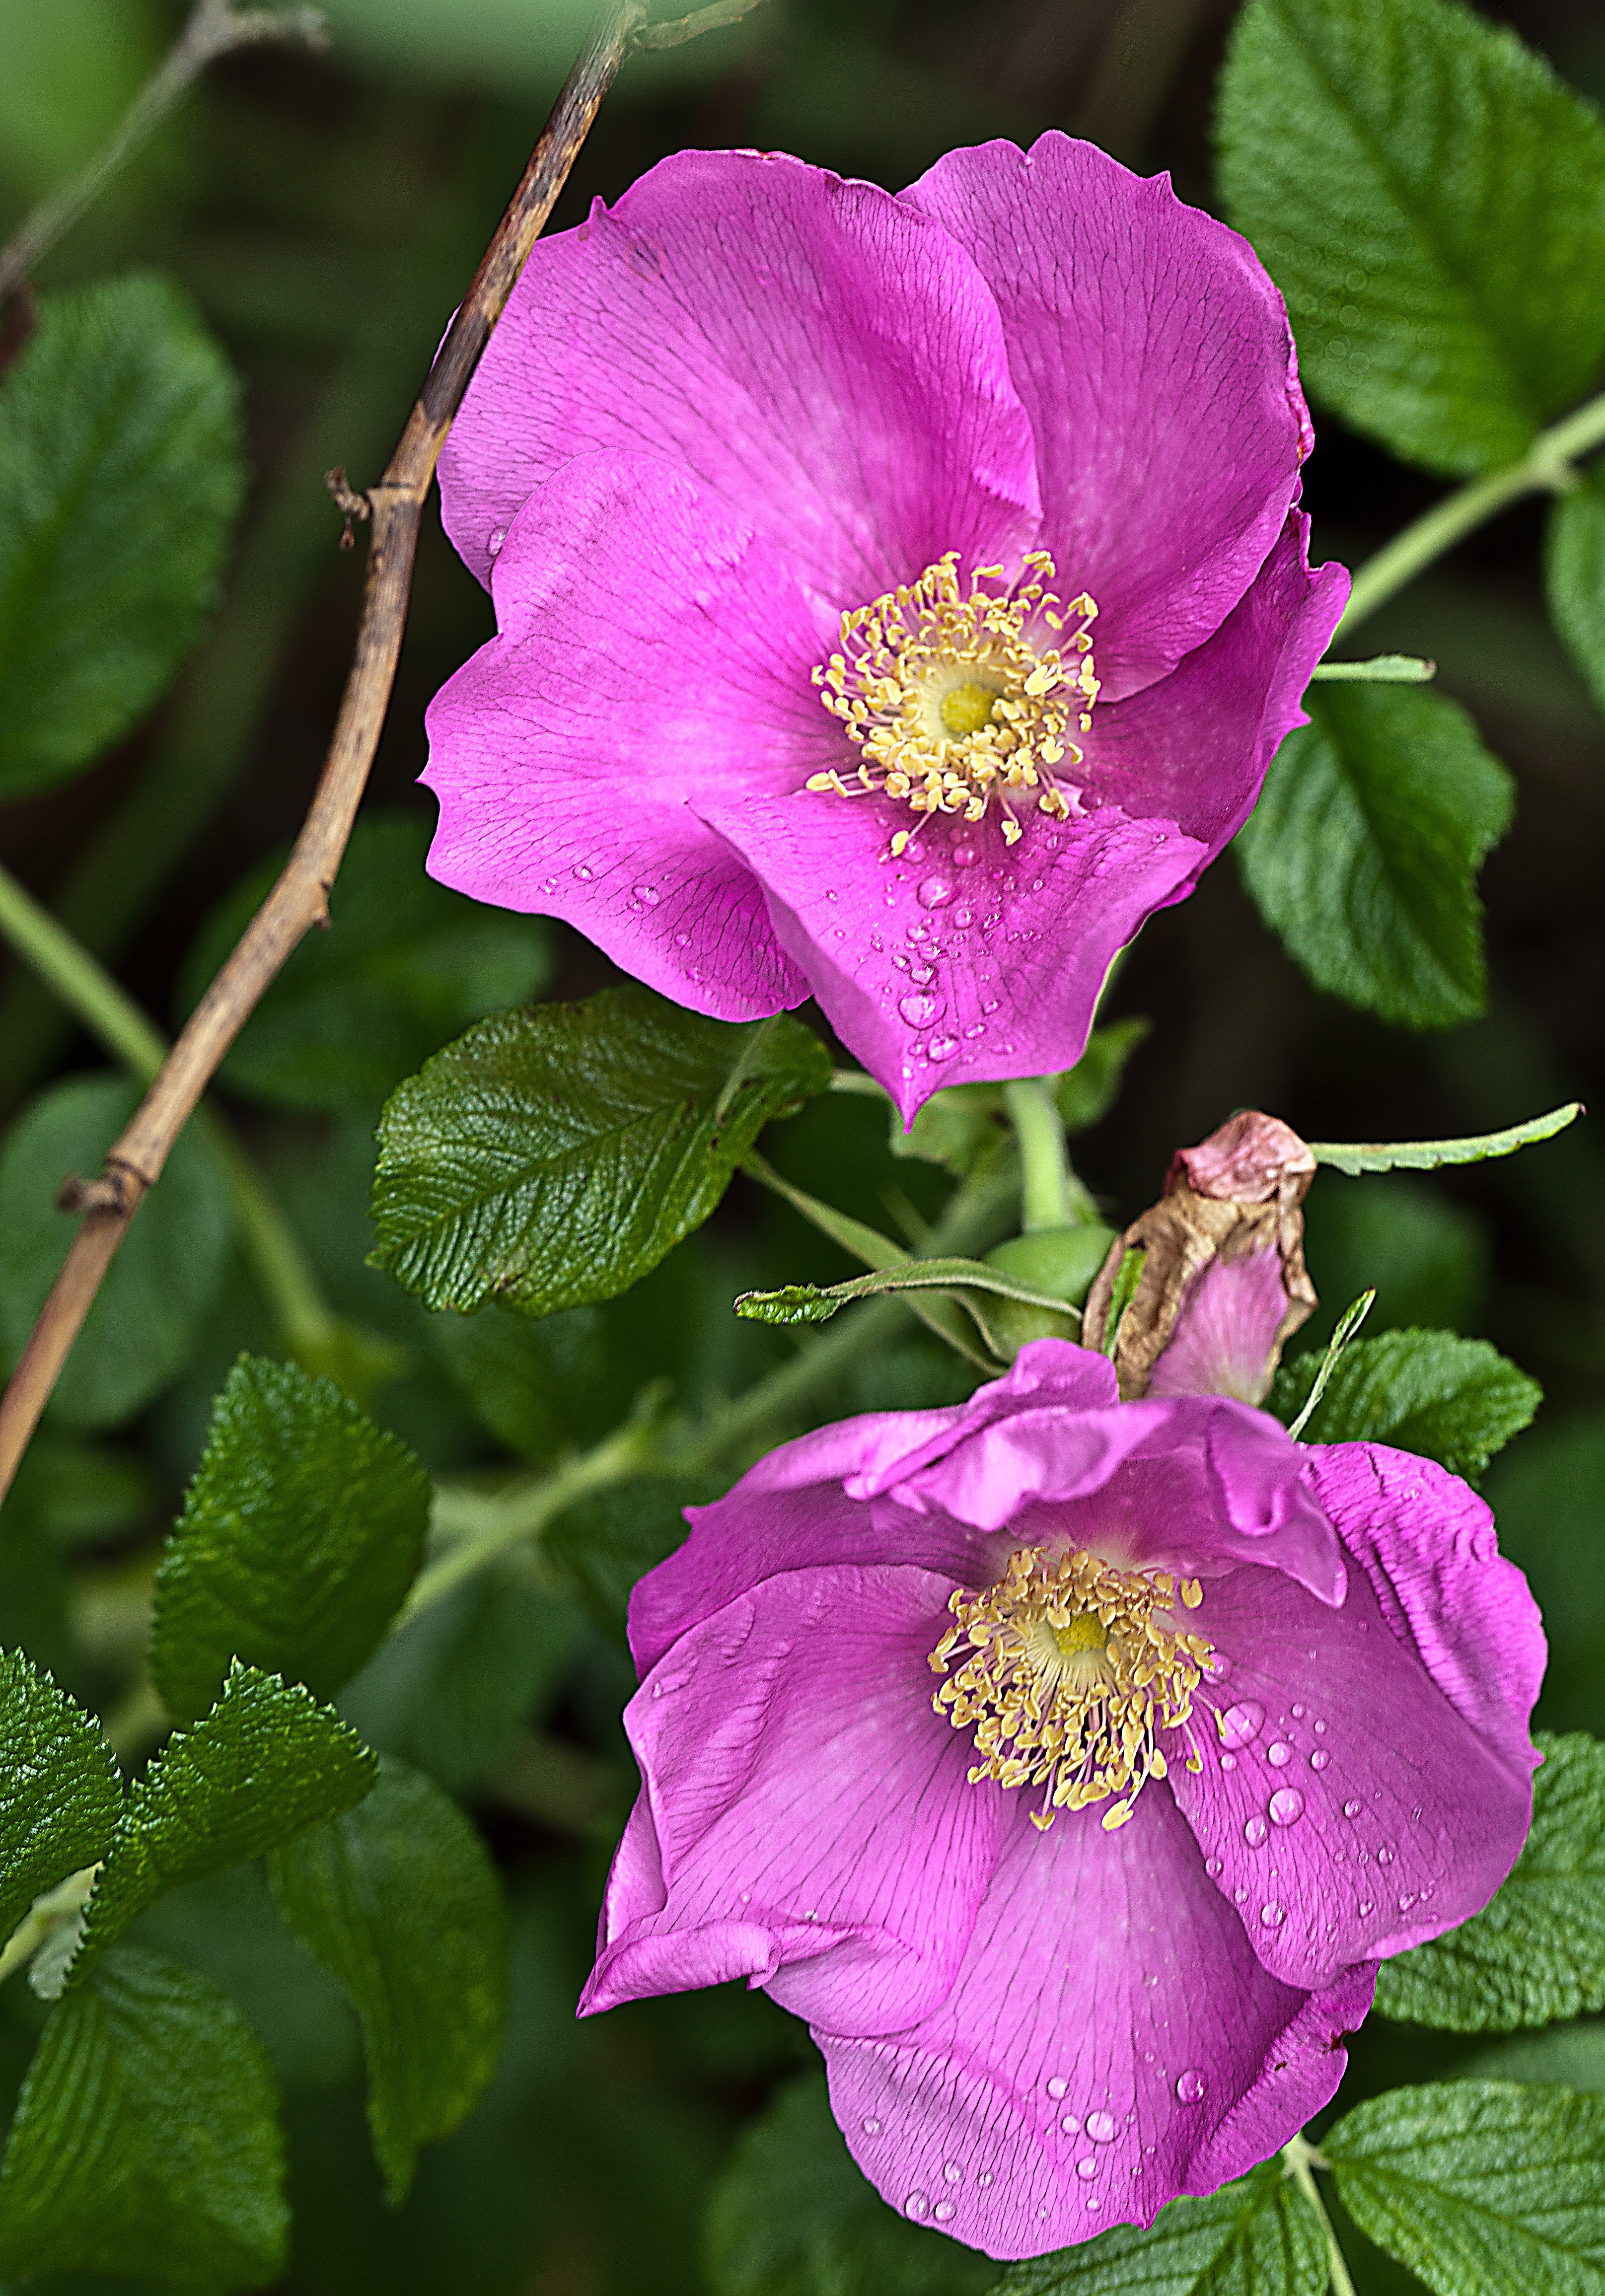
nature, plant, meadow, flower, petal, summer, bush, rose, pollen, macro, botany, pink, flora, rose bush, rose petals, flowering, stamens, wild rose, macro photography, rosa canina, flowering plant, rain drops, garden roses, rose family, after the rain, rose list, rosa rugosa, land plant, rosa centifolia, rosa rubiginosa, rosa gallica, prickly rose